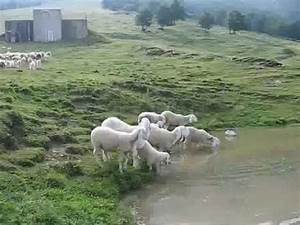
Label: pecora